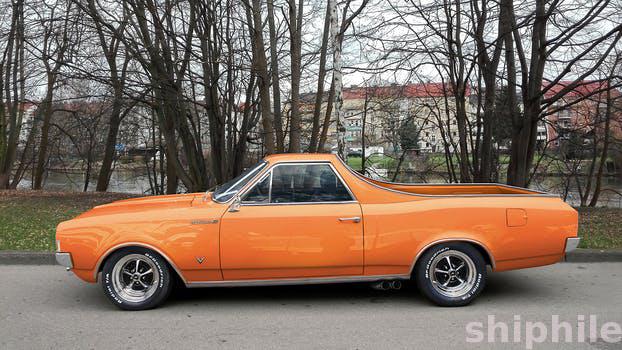
Label: Watermark